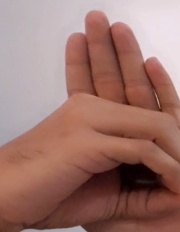
ASL sign: 0